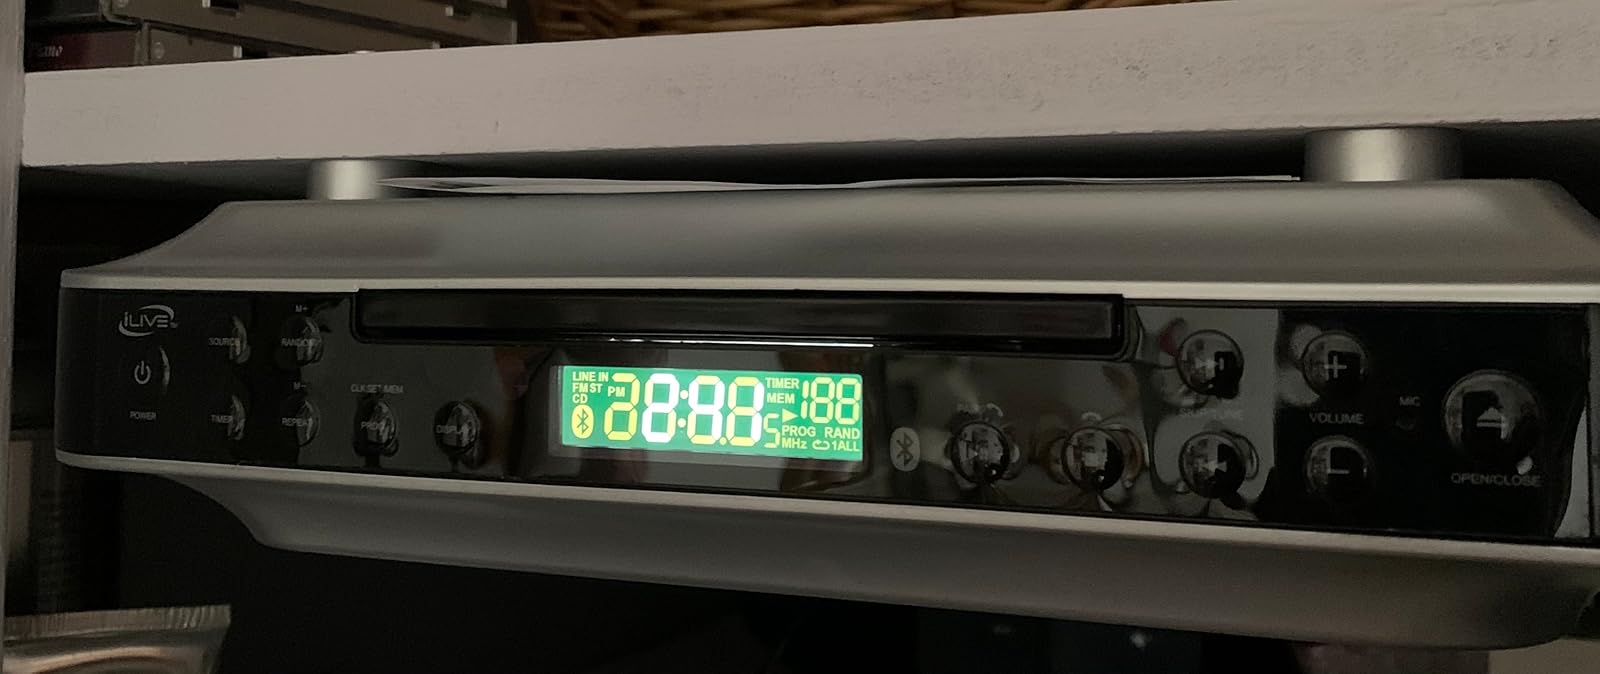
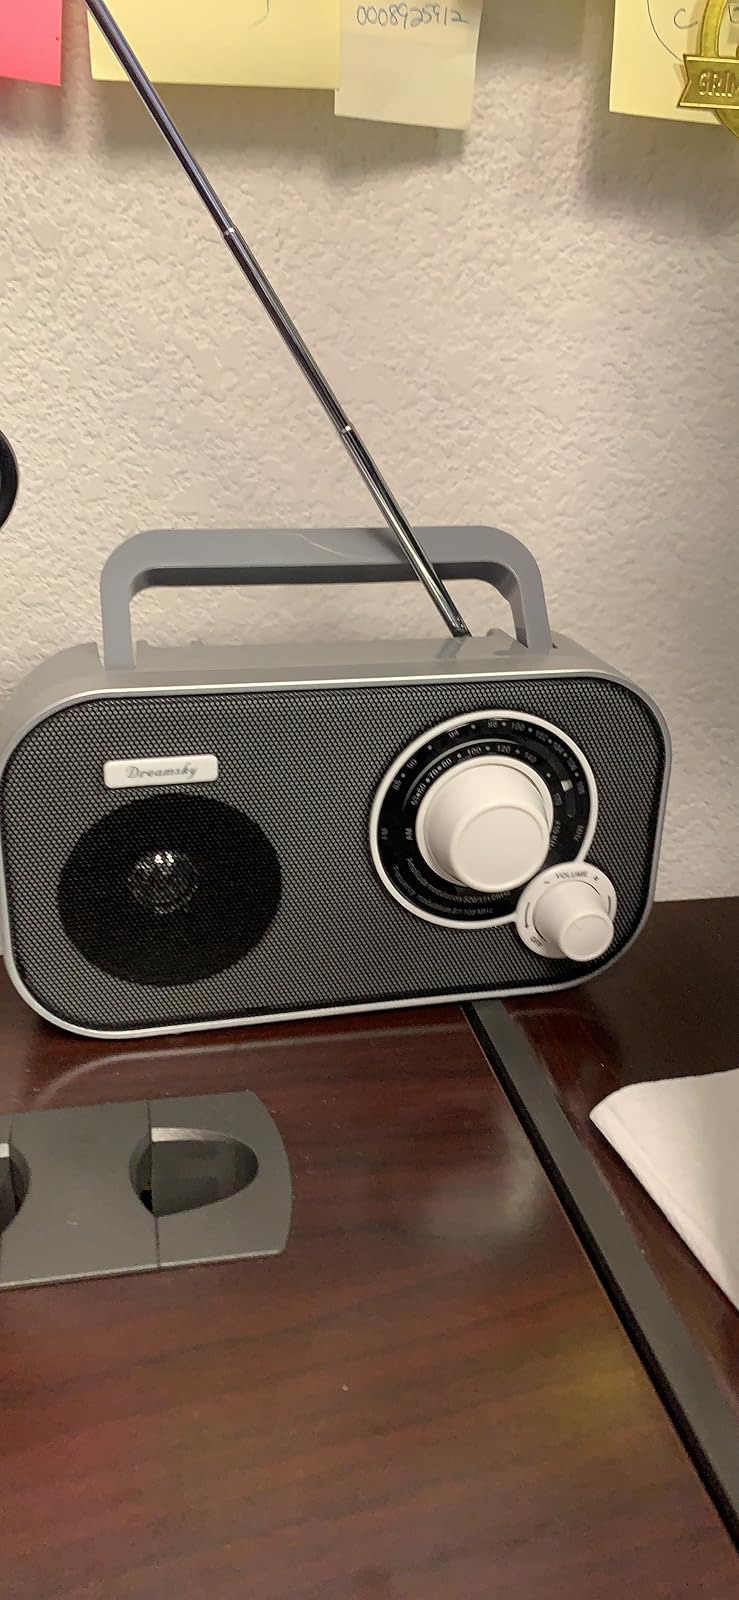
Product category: radio
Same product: no